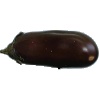
Label: Eggplant 1